List of birds of Bangladesh

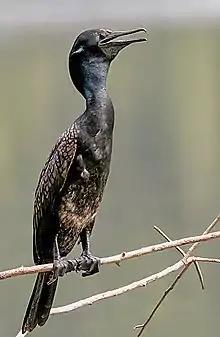
Indian cormorant, "Phalacrocorax fuscicollis" (Bangla: "pankure")

Storks are large, long-legged, long-necked, wading birds with long, stout bills. Storks are mute, but bill-clattering is an important mode of communication at the nest. Their nests can be large and may be reused for many years. Many species are migratory.